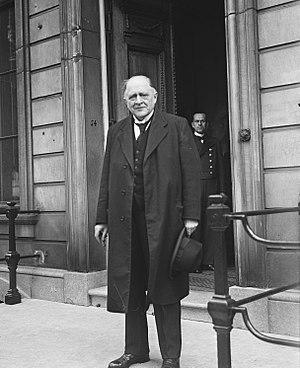
Le Parti politique réformé est un parti politique néerlandais chrétien traditionnaliste protestant. Le terme « réformé » ne se réfère pas à la réforme politique, c'est ici un synonyme de calvinisme. Après avoir fait partie du groupe parlementaire eurosceptique Europe libertés démocratie, il rejoint le groupe des Conservateurs et réformistes européens en juin 2014.